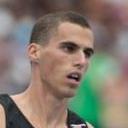
Age: 22